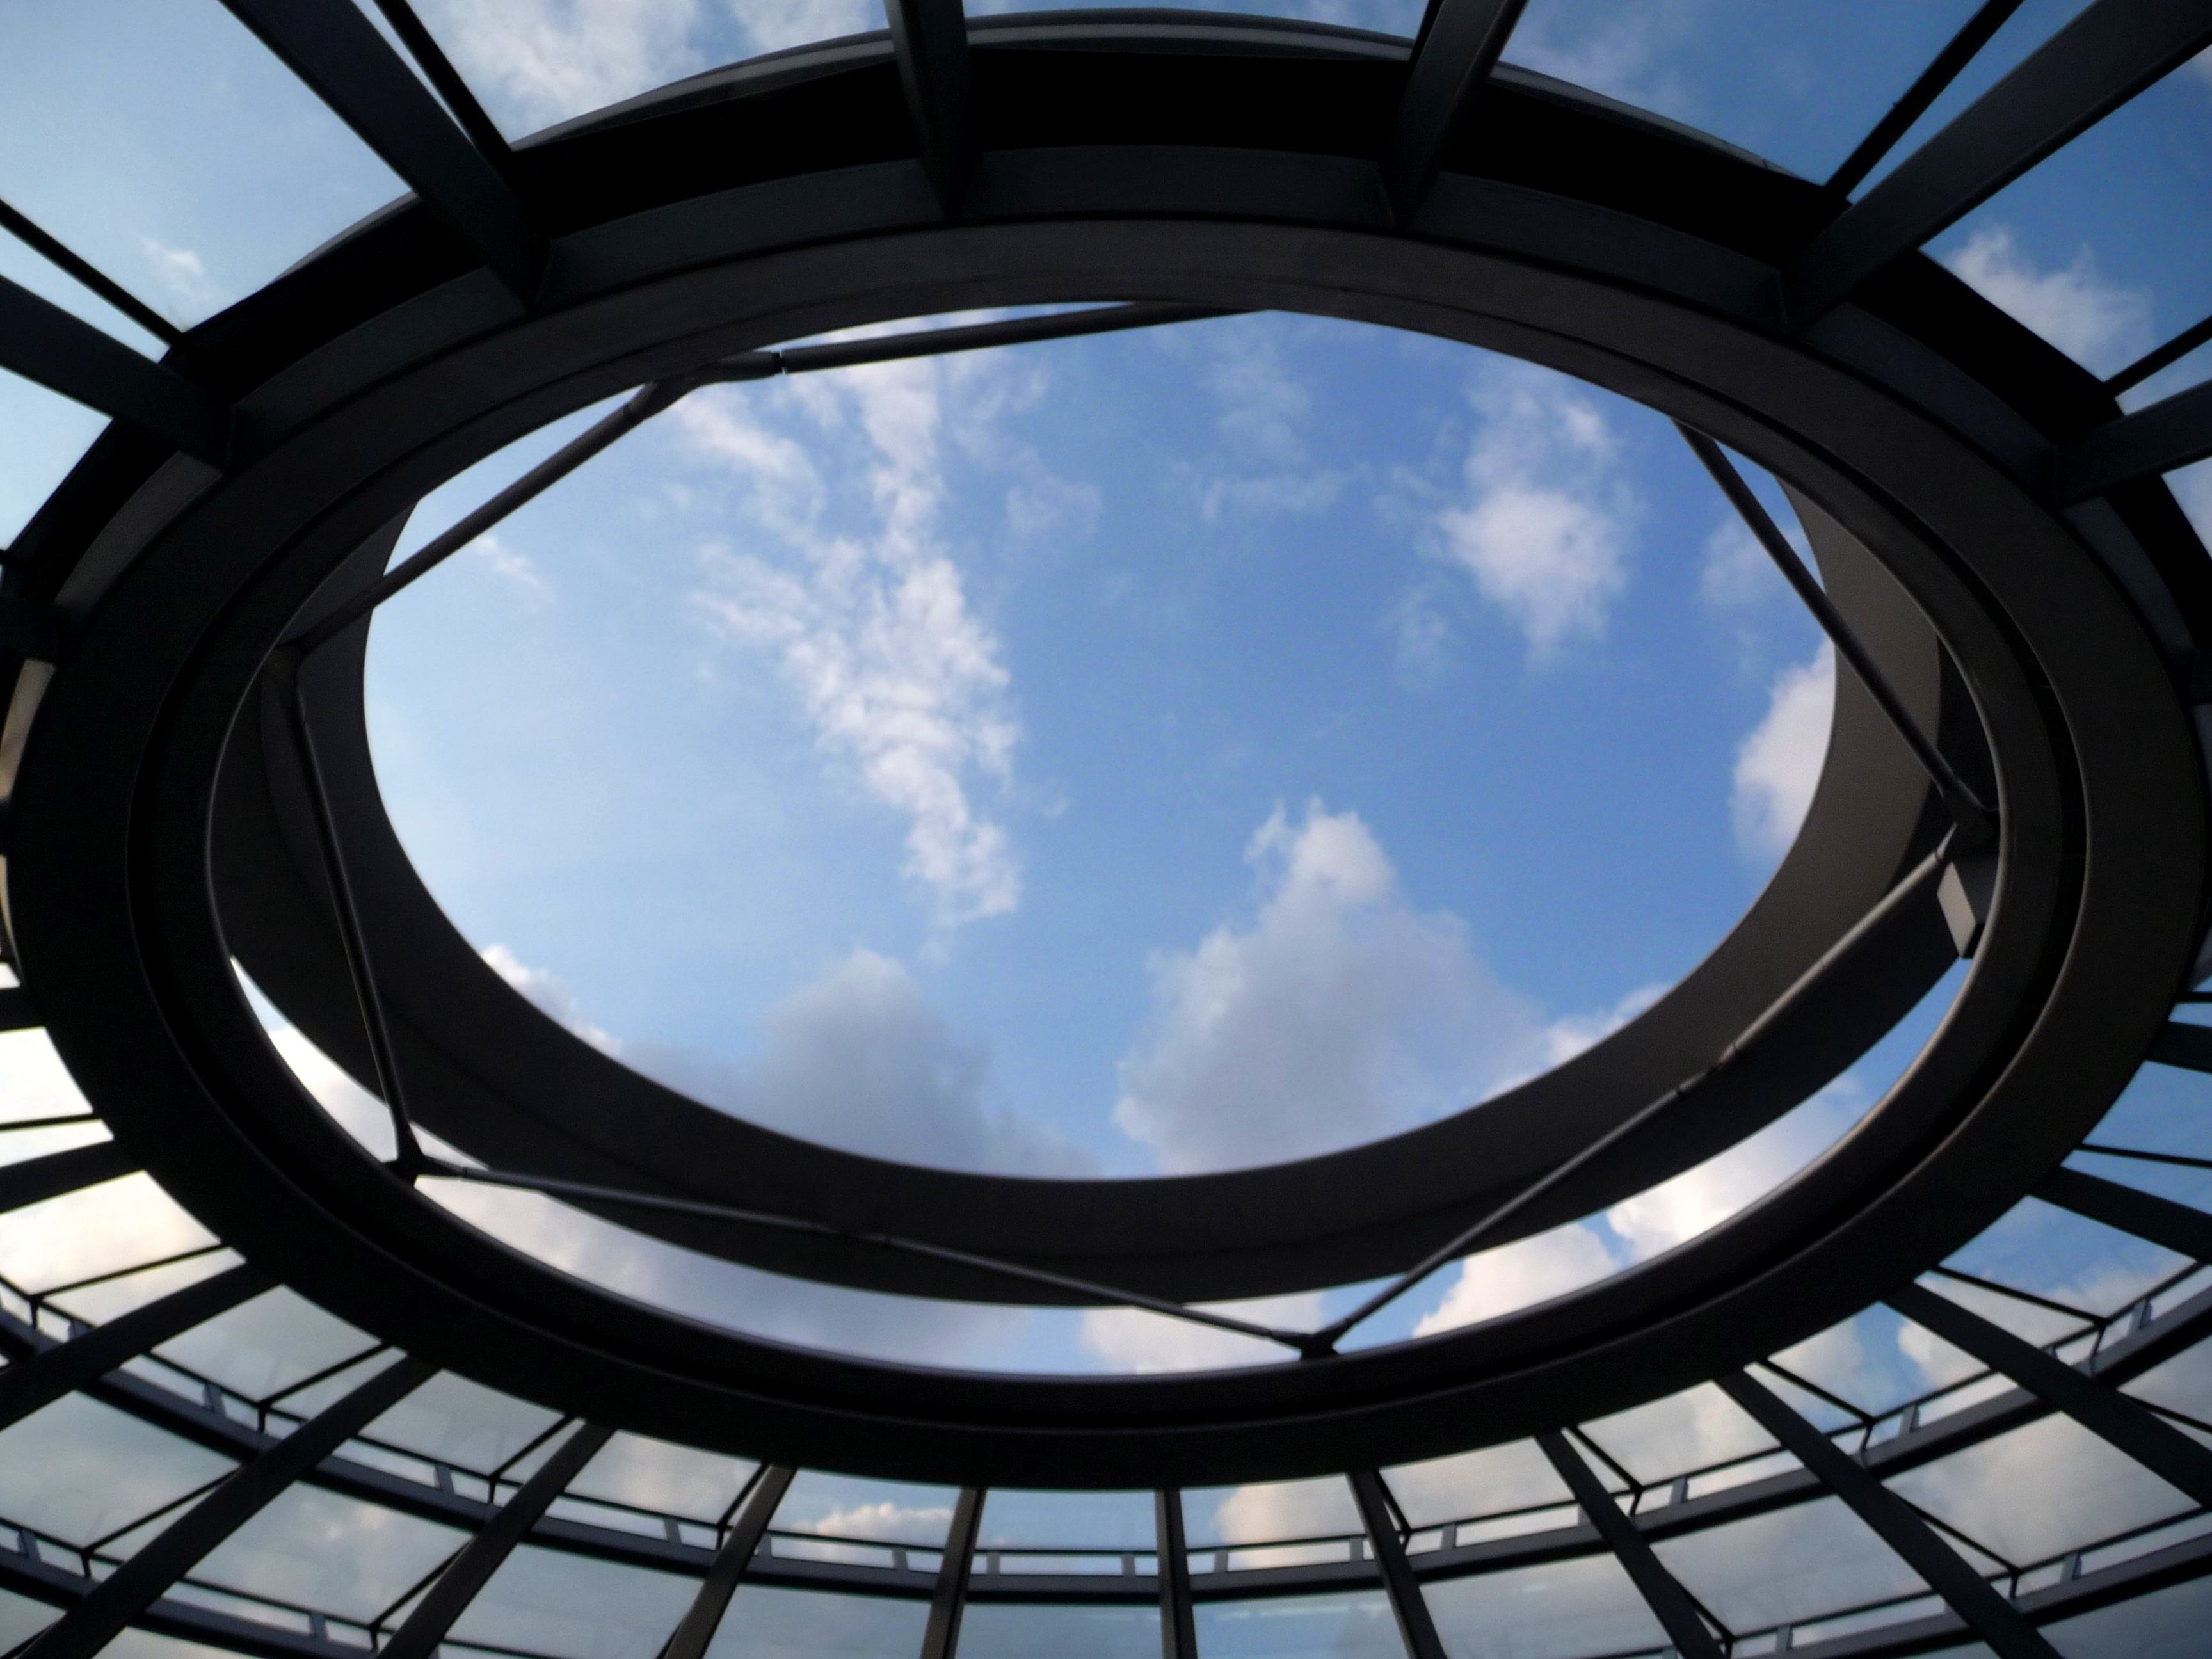
architecture, structure, sky, wheel, window, building, home, ceiling, facade, blue, close, modern, circle, design, symmetry, detail, dome, sky building, daylighting